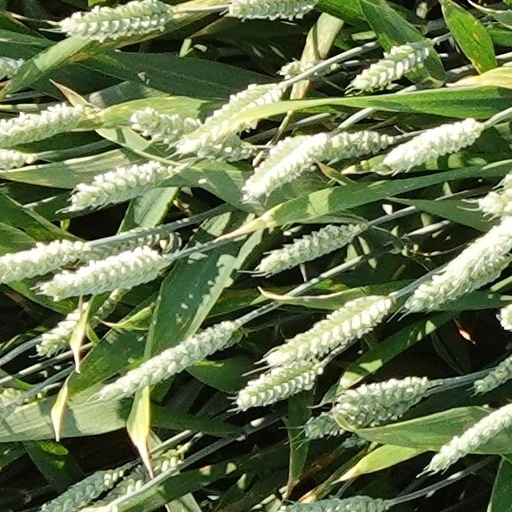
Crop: wheat